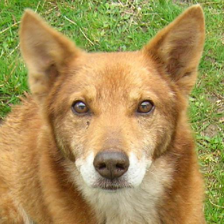
Label: animals